David Schweikert

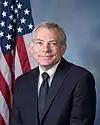
Official portrait, 2019

David Sheridan Schweikert (born March 3, 1962) is an American politician and businessman serving as the U.S. representative from since 2023, previously representing the 6th congressional district from 2013 to 2023 and the 5th from 2011 to 2013. He is a member of the Republican Party. His district includes most of northern Phoenix as well as Scottsdale, Paradise Valley, and Cave Creek.